Madalyn Murray O'Hair

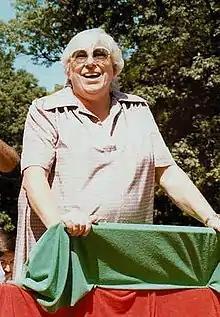
O'Hair in 1983

Madalyn Murray O'Hair ( Mays; April 13, 1919 – September 29, 1995) was an American activist supporting atheism, separation of church and state, and feminism. In 1963, she founded American Atheists and served as its president until 1986, after which her son Jon Garth Murray succeeded her. She created the first issues of "American Atheist Magazine" and identified as a militant feminist.